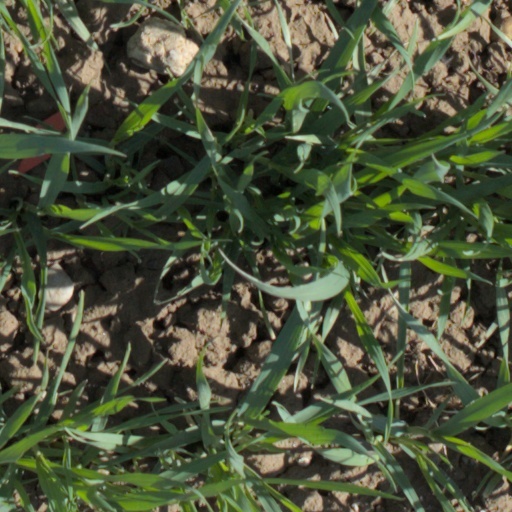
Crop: wheat